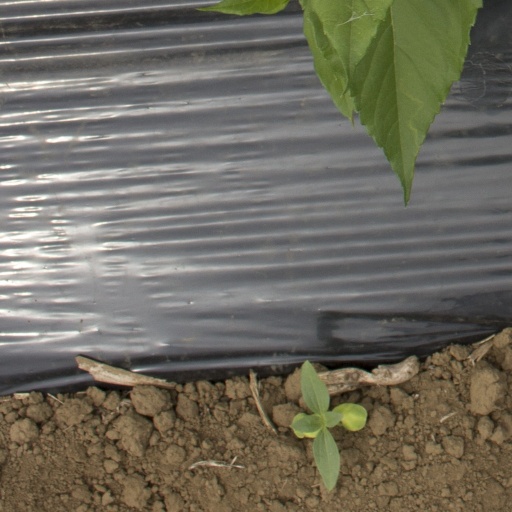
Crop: Jerusalem artichoke